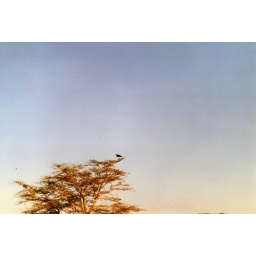
Big bird in a big tree